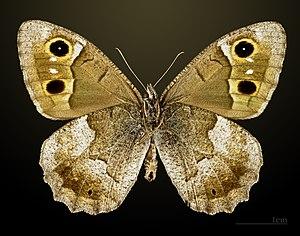
Le Faune, Arachné ou Coronis est un lépidoptère appartenant à la famille des Nymphalidae, à la sous-famille des Satyrinae et au genre Hipparchia.